Colin Johnstone

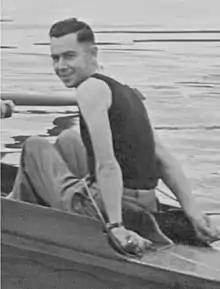

Colin Gordon Johnstone (14 September 1921 – 10 November 1991) was a New Zealand rowing coxswain who mostly competed in coxed fours. He won a gold medal at the 1950 British Empire Games, and competed at the 1952 and 1956 Summer Olympics.